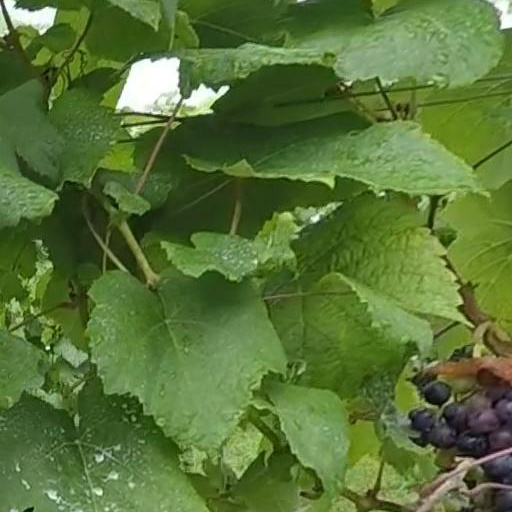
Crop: grape